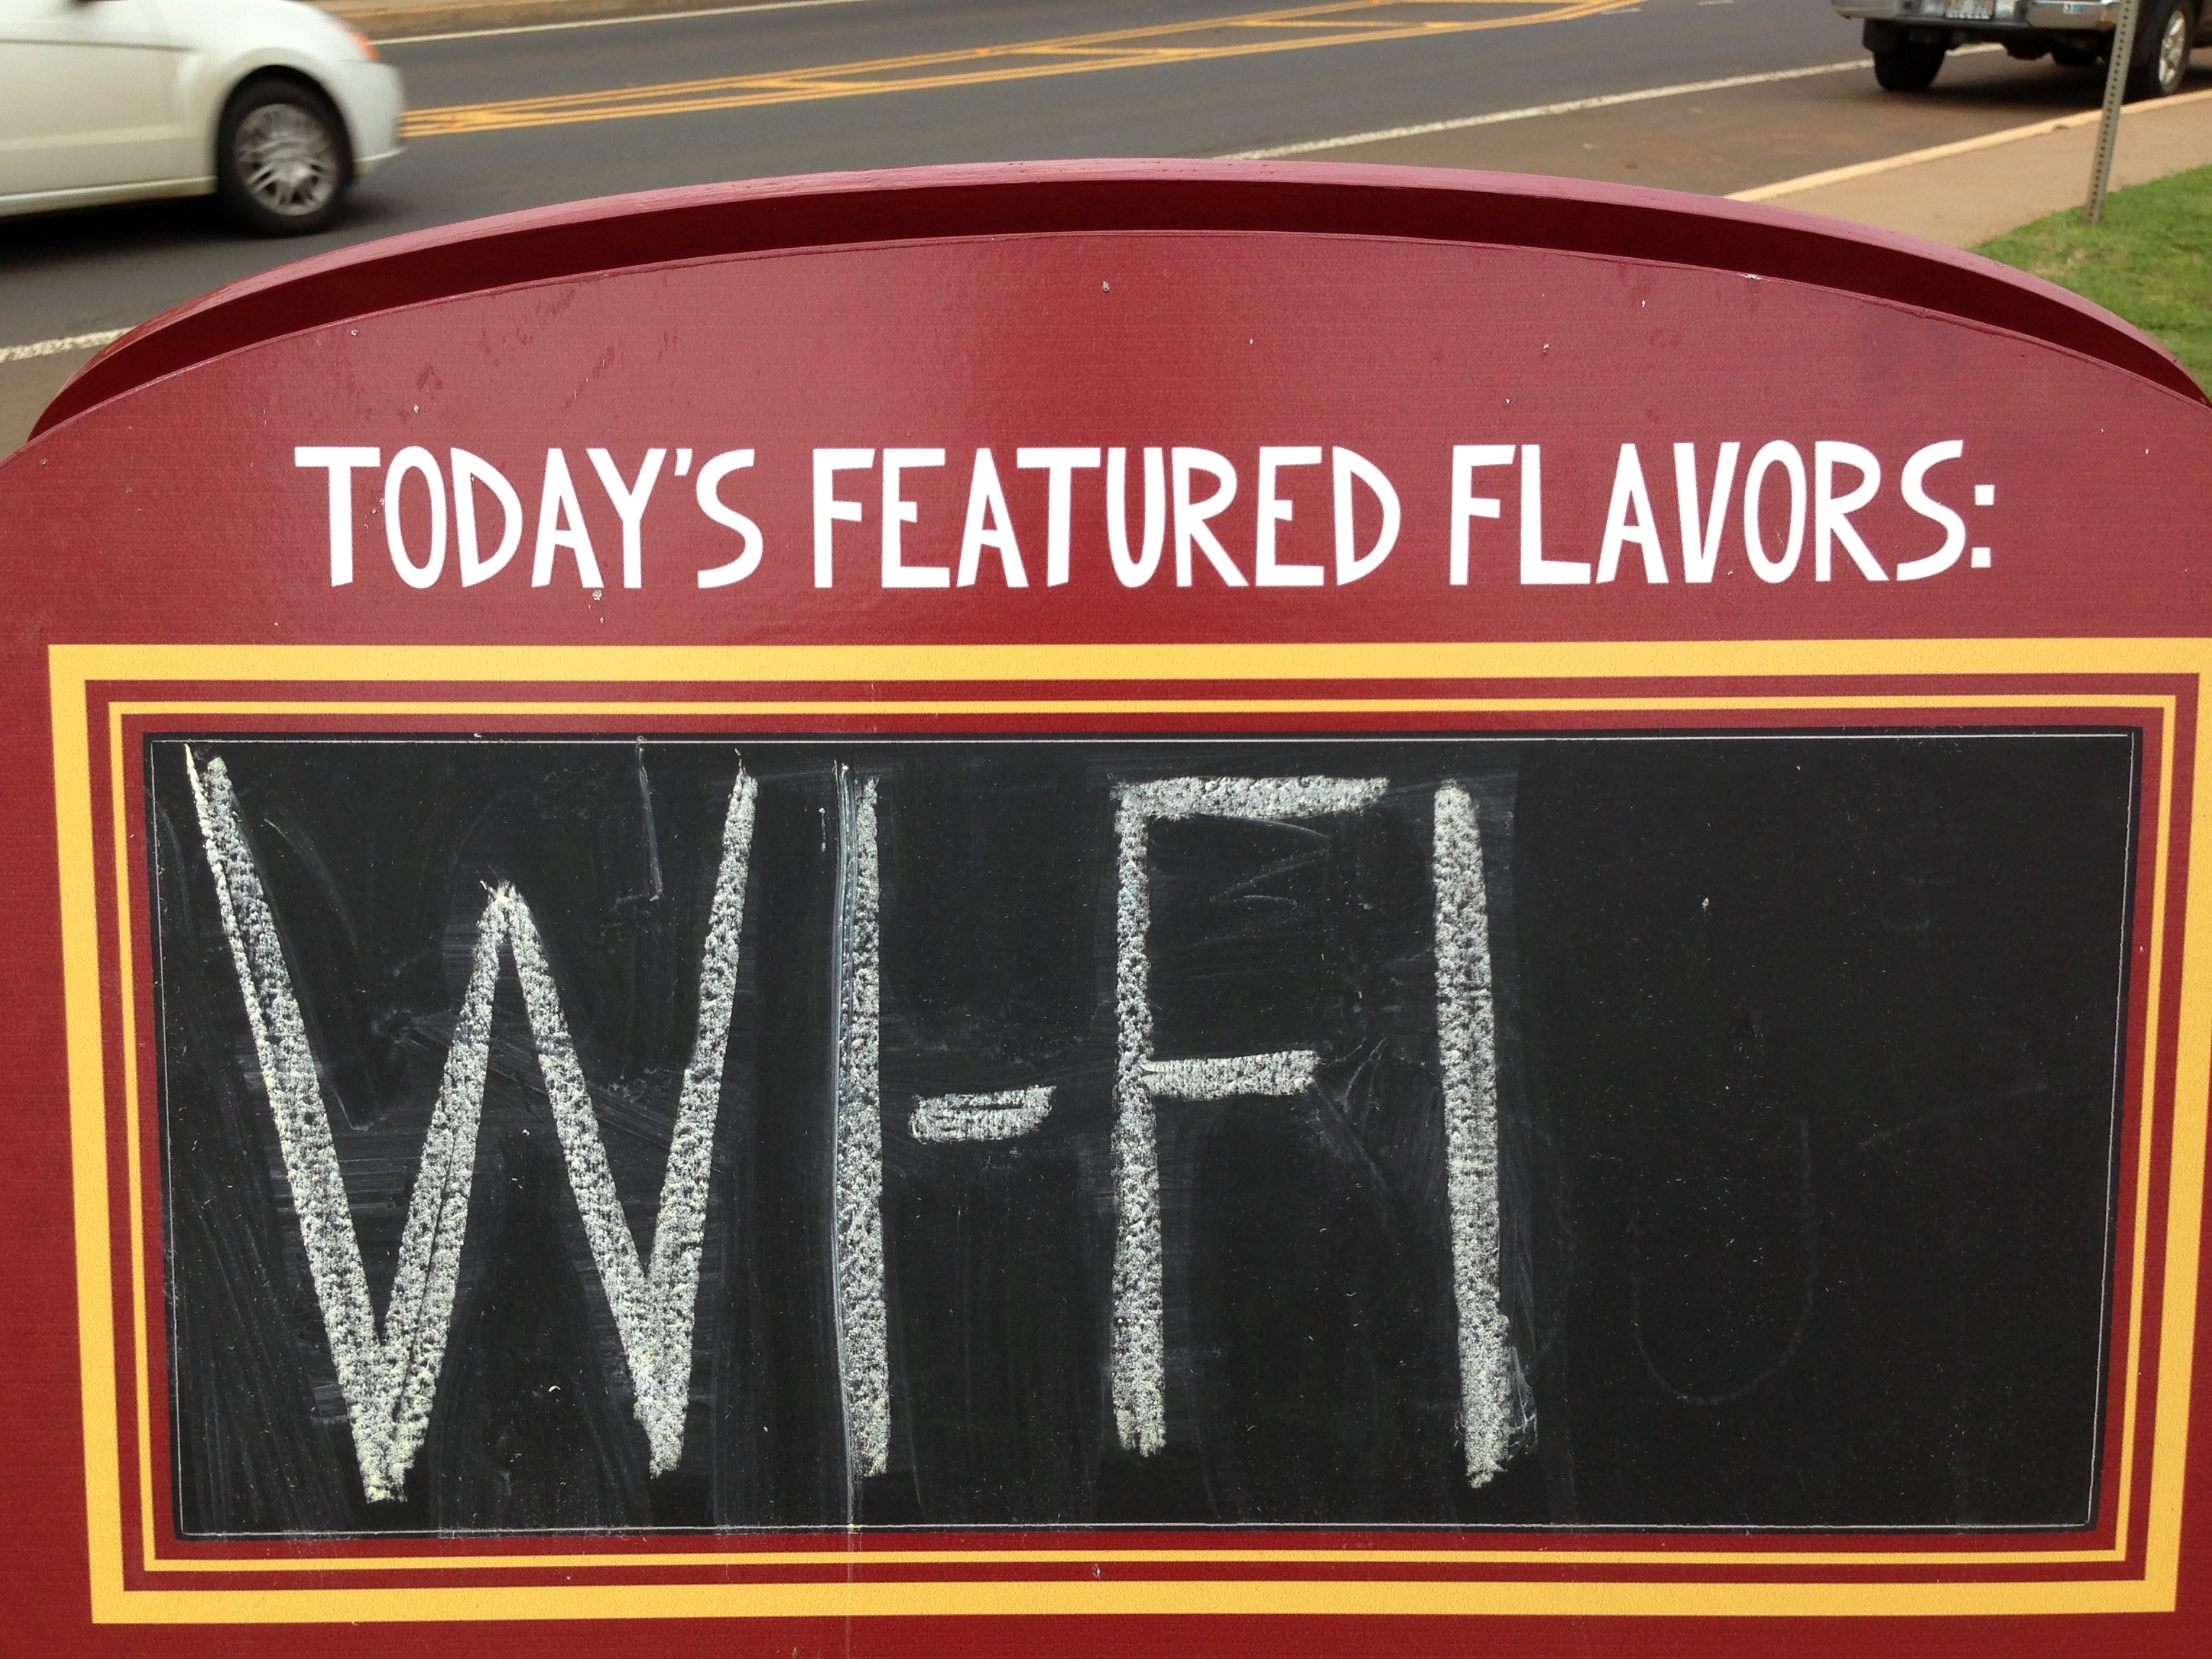
number, advertising, sign, banner, signage, brand, font, wifi, vehicle registration plate